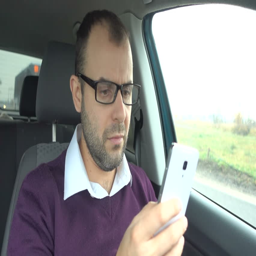
businessman using a smartphone while sitting inside car .